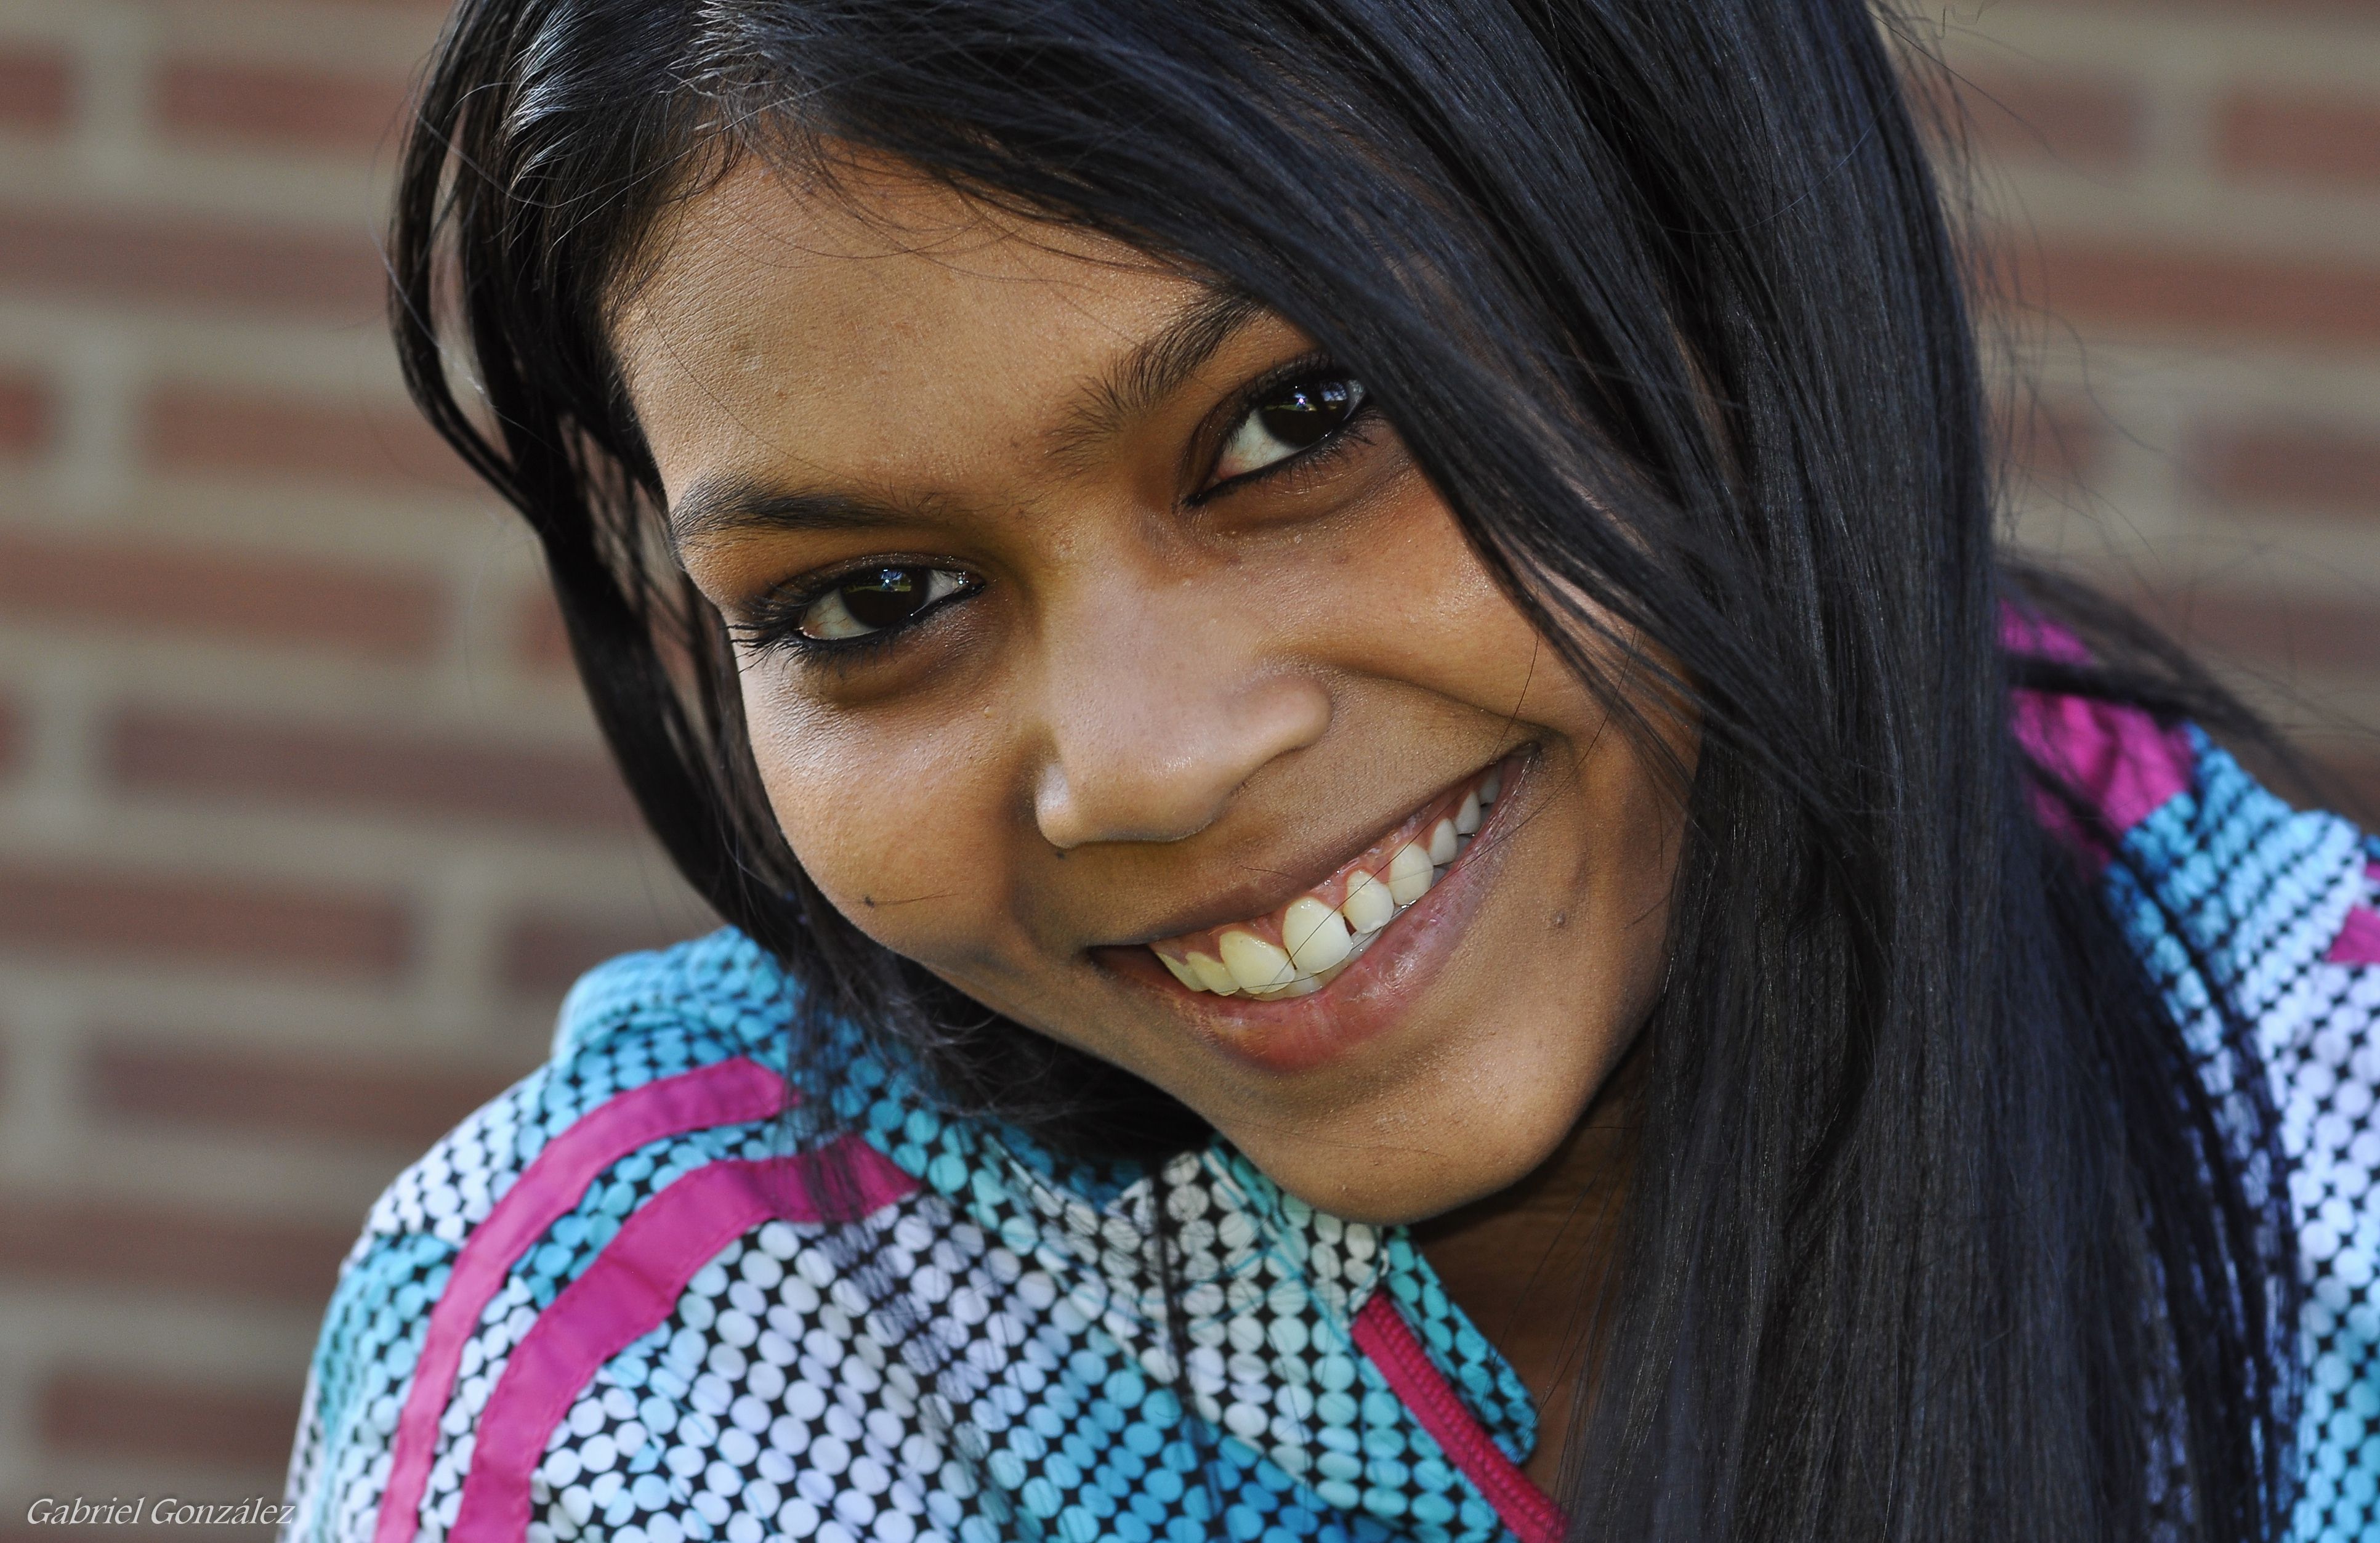
person, people, girl, woman, hair, photography, portrait, model, color, child, lady, facial expression, hairstyle, smile, close up, human body, black hair, face, nose, eye, head, skin, beauty, organ, emotion, retratos, nikond90, ggl1, gaby1, gphoto, kirti, sigma105mm, abdomen, photo shoot, brown hair, portrait photography